Book

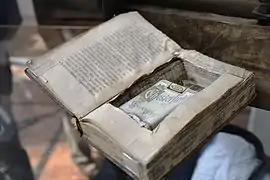
Cigarette smuggling with a book

The methods used for the printing and binding of books continued fundamentally unchanged from the 15th century into the early 20th century. While there was more mechanization, a book printer in 1900 still used movable metal type assembled into words, lines, and pages to create copies. Modern paper books are printed on paper designed specifically for printing. Traditionally, book papers are off-white or low-white papers (easier to read), are opaque to minimize the show-through of text from one side of the page to the other and are (usually) made to tighter caliper or thickness specifications, particularly for case-bound books. Different paper qualities are used depending on the type of book: Machine finished coated papers, woodfree uncoated papers, coated fine papers and special fine papers are common paper grades.